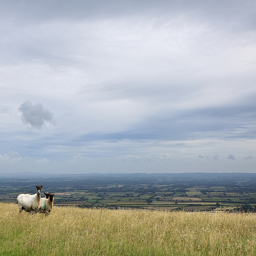
Two sheep standing next to each other on a lush green field.
Three sheep standing together on a grassy hill.
Two sheep in a vast field during the day.
Goats graze along the country side in a field.
Three lams walking in a field on a cloudy day.